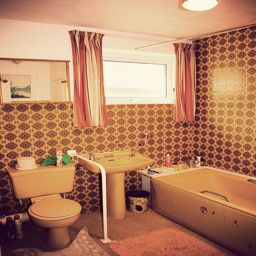
A light that is on in a bathroom over a sink and bathtub.
This bathroom has tan fixtures and wall paper.
a bathroom that has a toilet and a bathtub
Simple restroom with sink bath and toilet all adjacent
a bathroom with a sink and tun inside of it